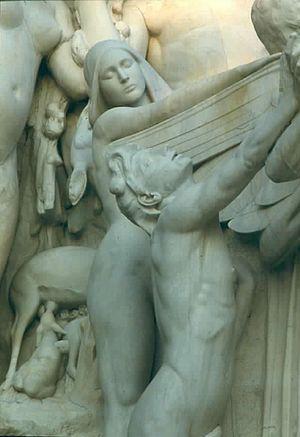
George Grey Barnard est un sculpteur et collectionneur américain.